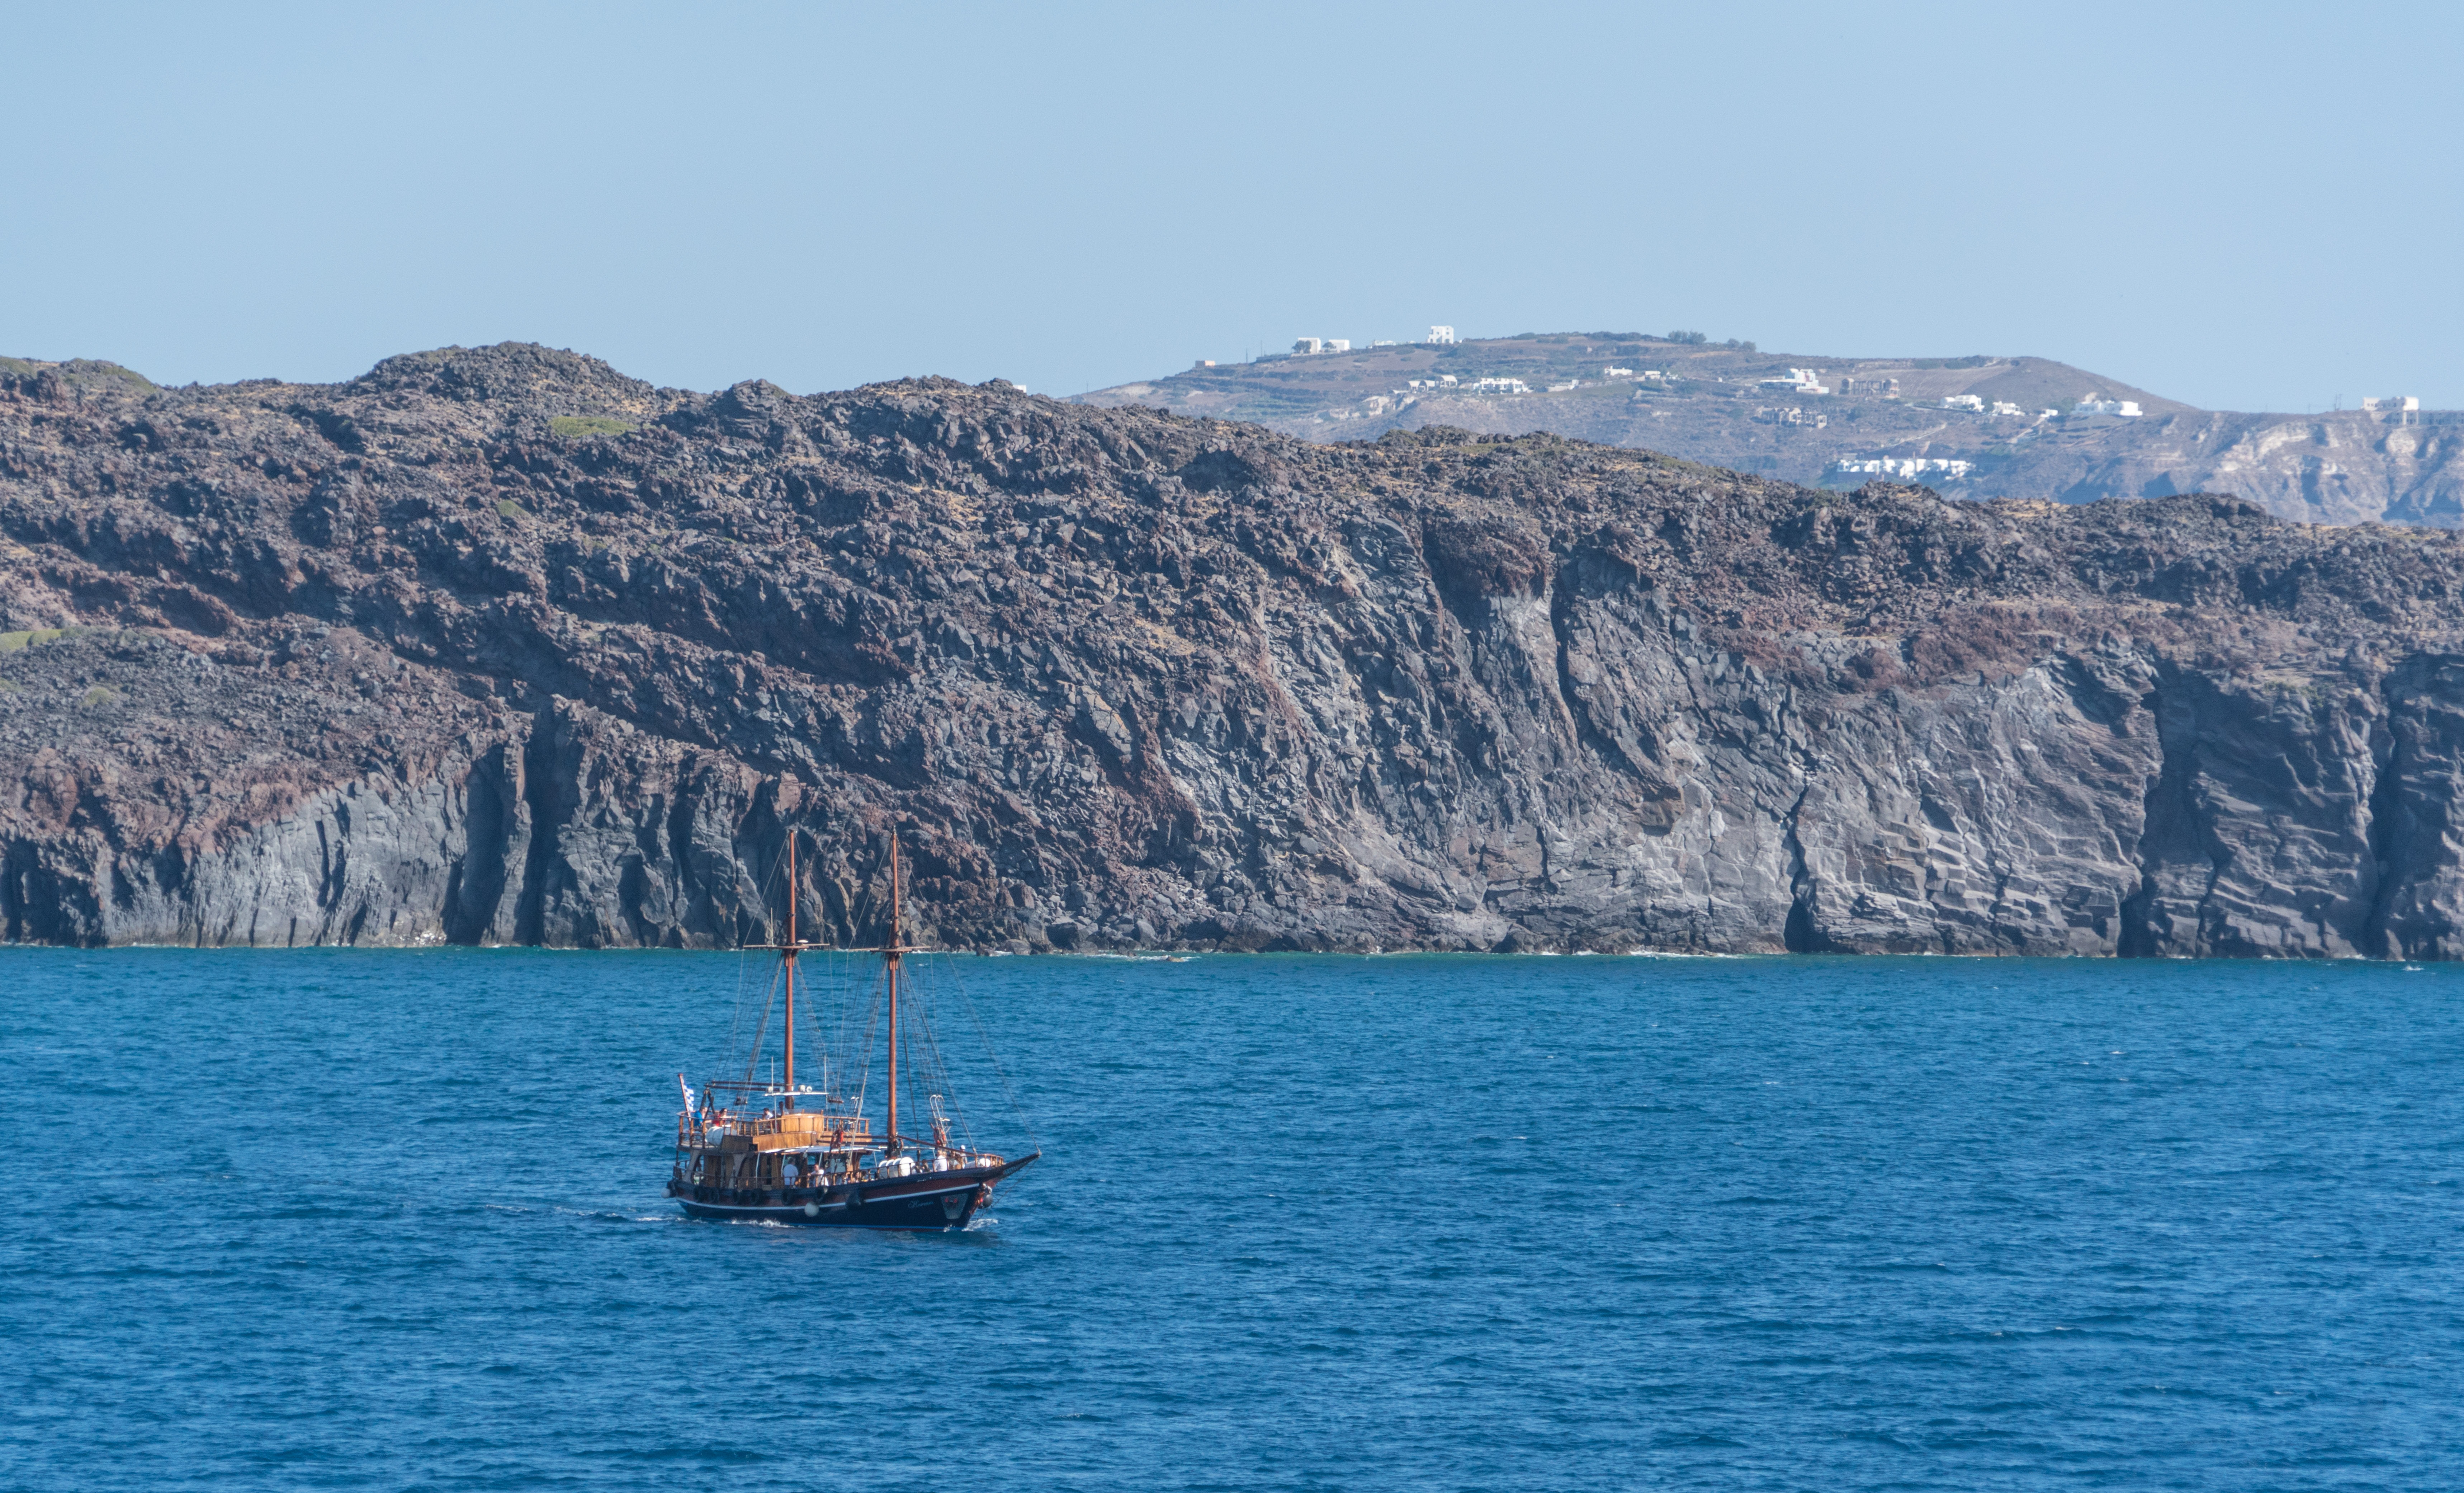
sea, coast, water, ocean, boat, lake, travel, vessel, vehicle, scenery, bay, fjord, santorini, mountains, loch, pirate ship